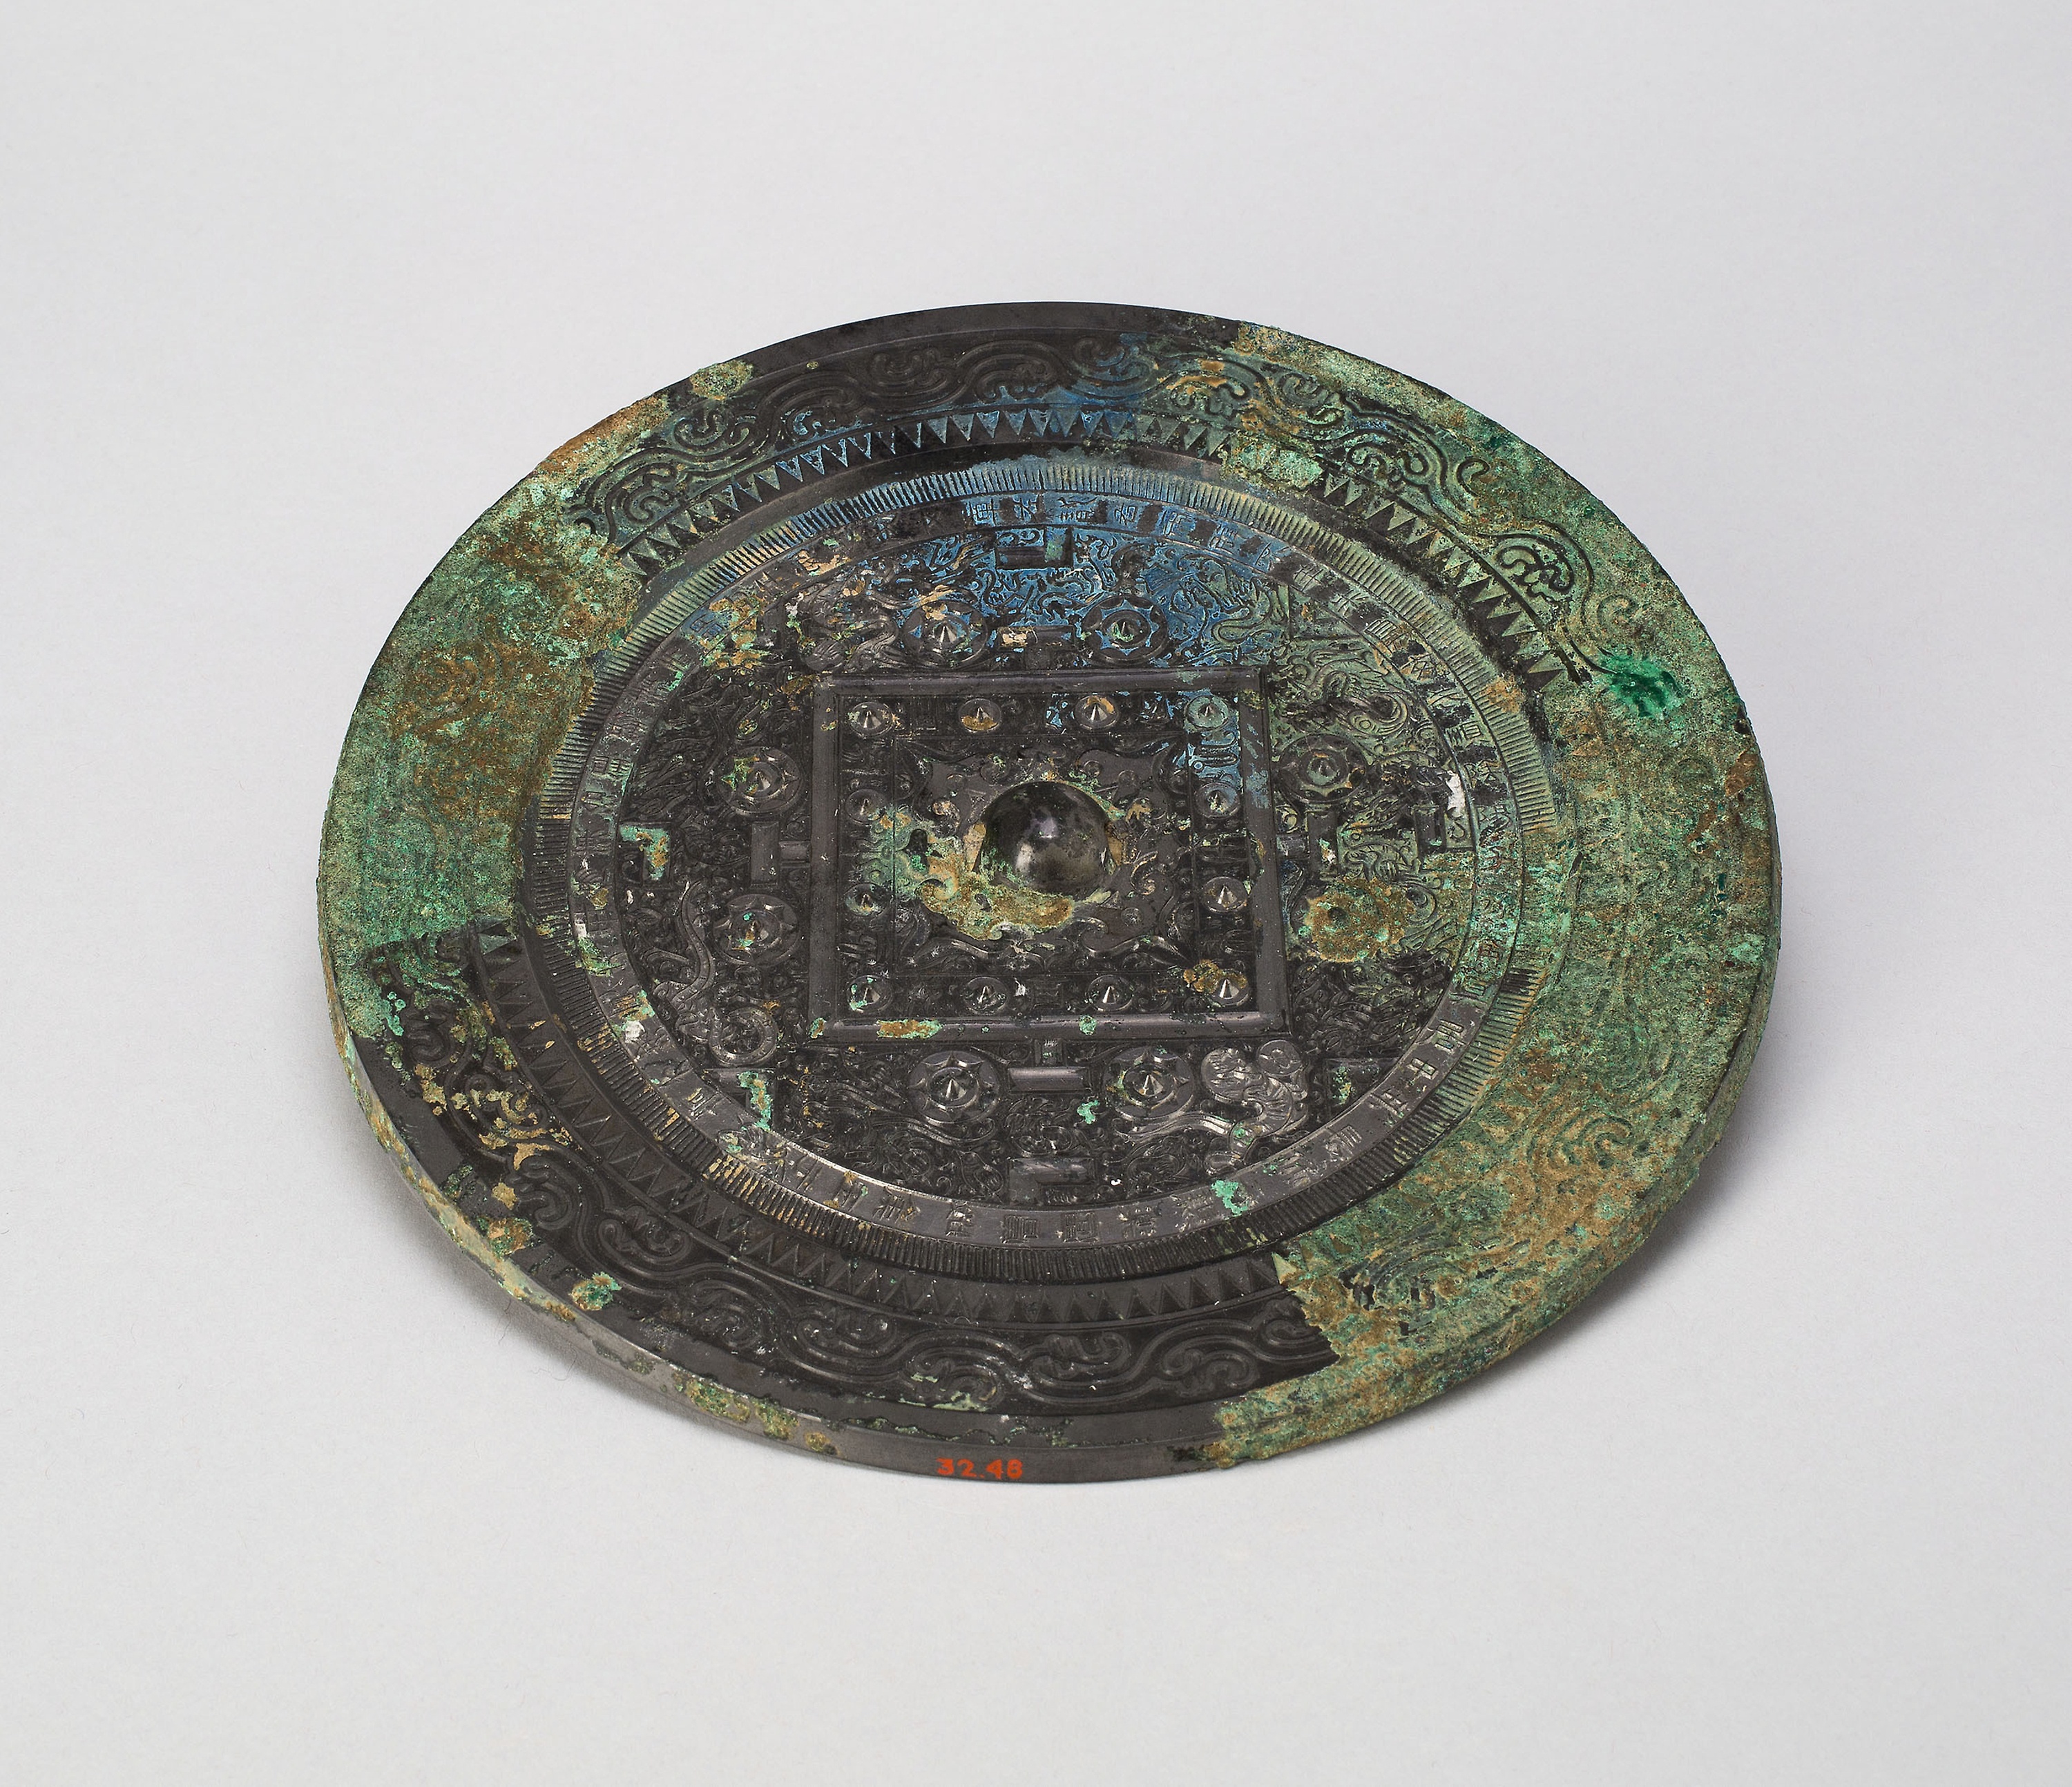
metal, artifact, circle